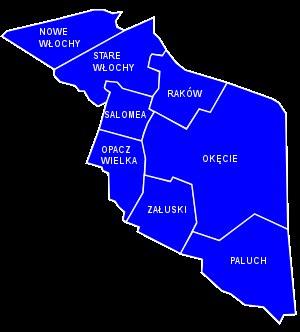
Włochy est un arrondissement de Varsovie, situé au sud-ouest de la ville. Il est bordé à l'ouest par l'arrondissement d'Ursus, au nord par ceux de Bemowo, Wola et Ochota et à l'ouest par ceux de Mokotów et Ursynów. Au sud se trouve la ville de Raszyn.